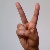
The image shows a hand gesture representing the letter 'V' in Indian Sign Language.